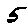
Label: 5